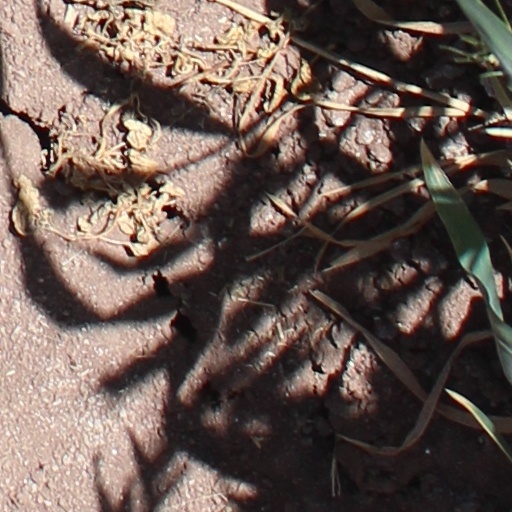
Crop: wheat